Hans Jonatan

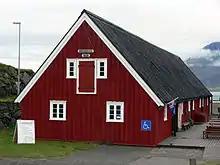
Djúpivogur's trading station, where Hans Jonatan worked.

Hans Jonatan escaped again, and his fate remained unknown to the Danish administration. It was only around the 1990s that the rest of his story was pieced together and started to become generally known. In 1802, he arrived in Djúpivogur in Iceland. One of the first records of Hans Jonatan after 1802 is in the diary of the Norwegian cartographer Hans Frisak it